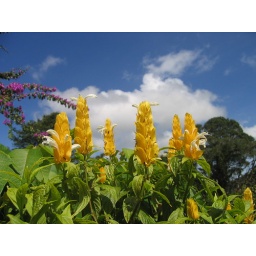
Pretty flowers against nice blue skies